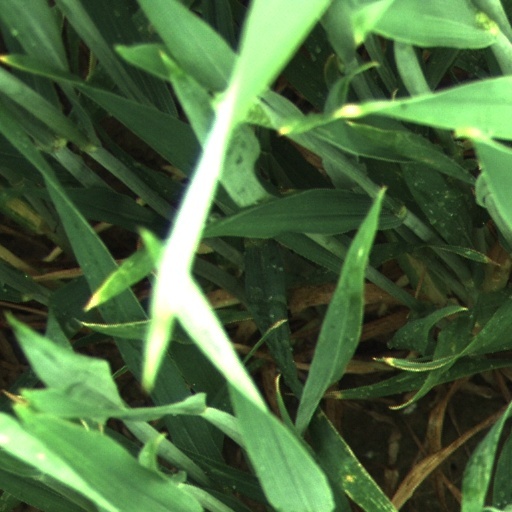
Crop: wheat